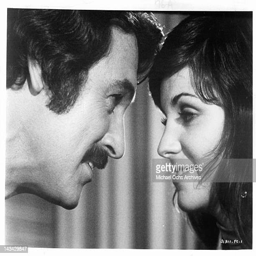
head to head looking into an others eyes from the television series